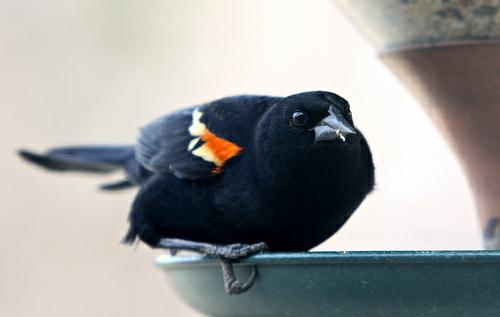
A photo of a red winged blackbird